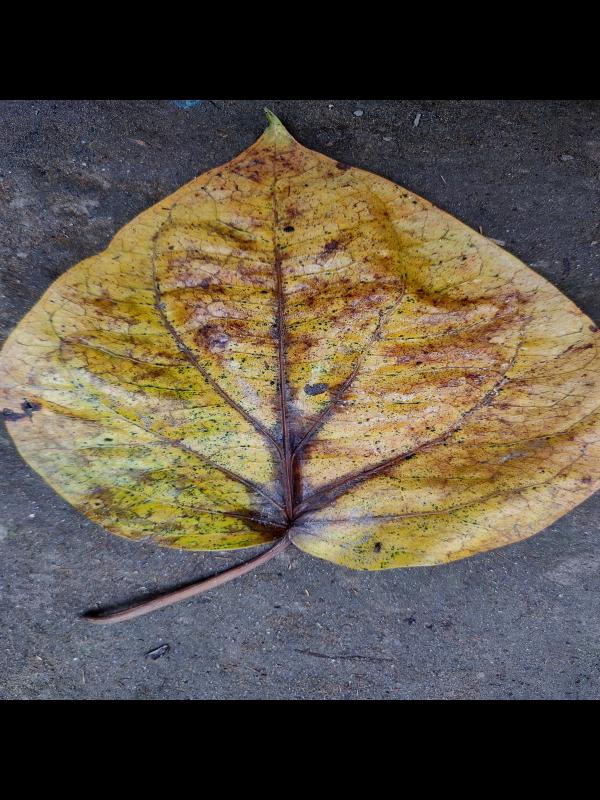
Label: Dried_Leaf